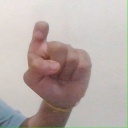
अक्षर: इ